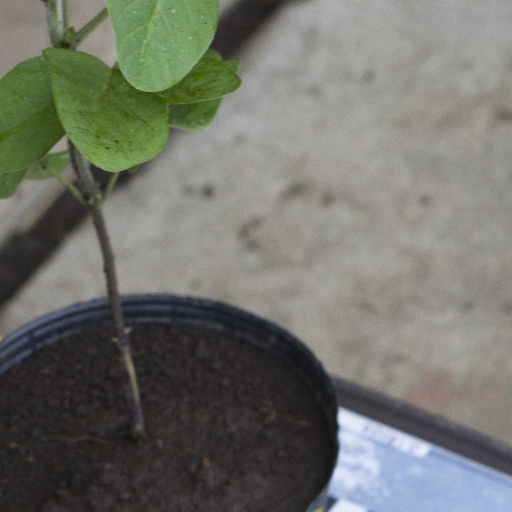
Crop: soybean